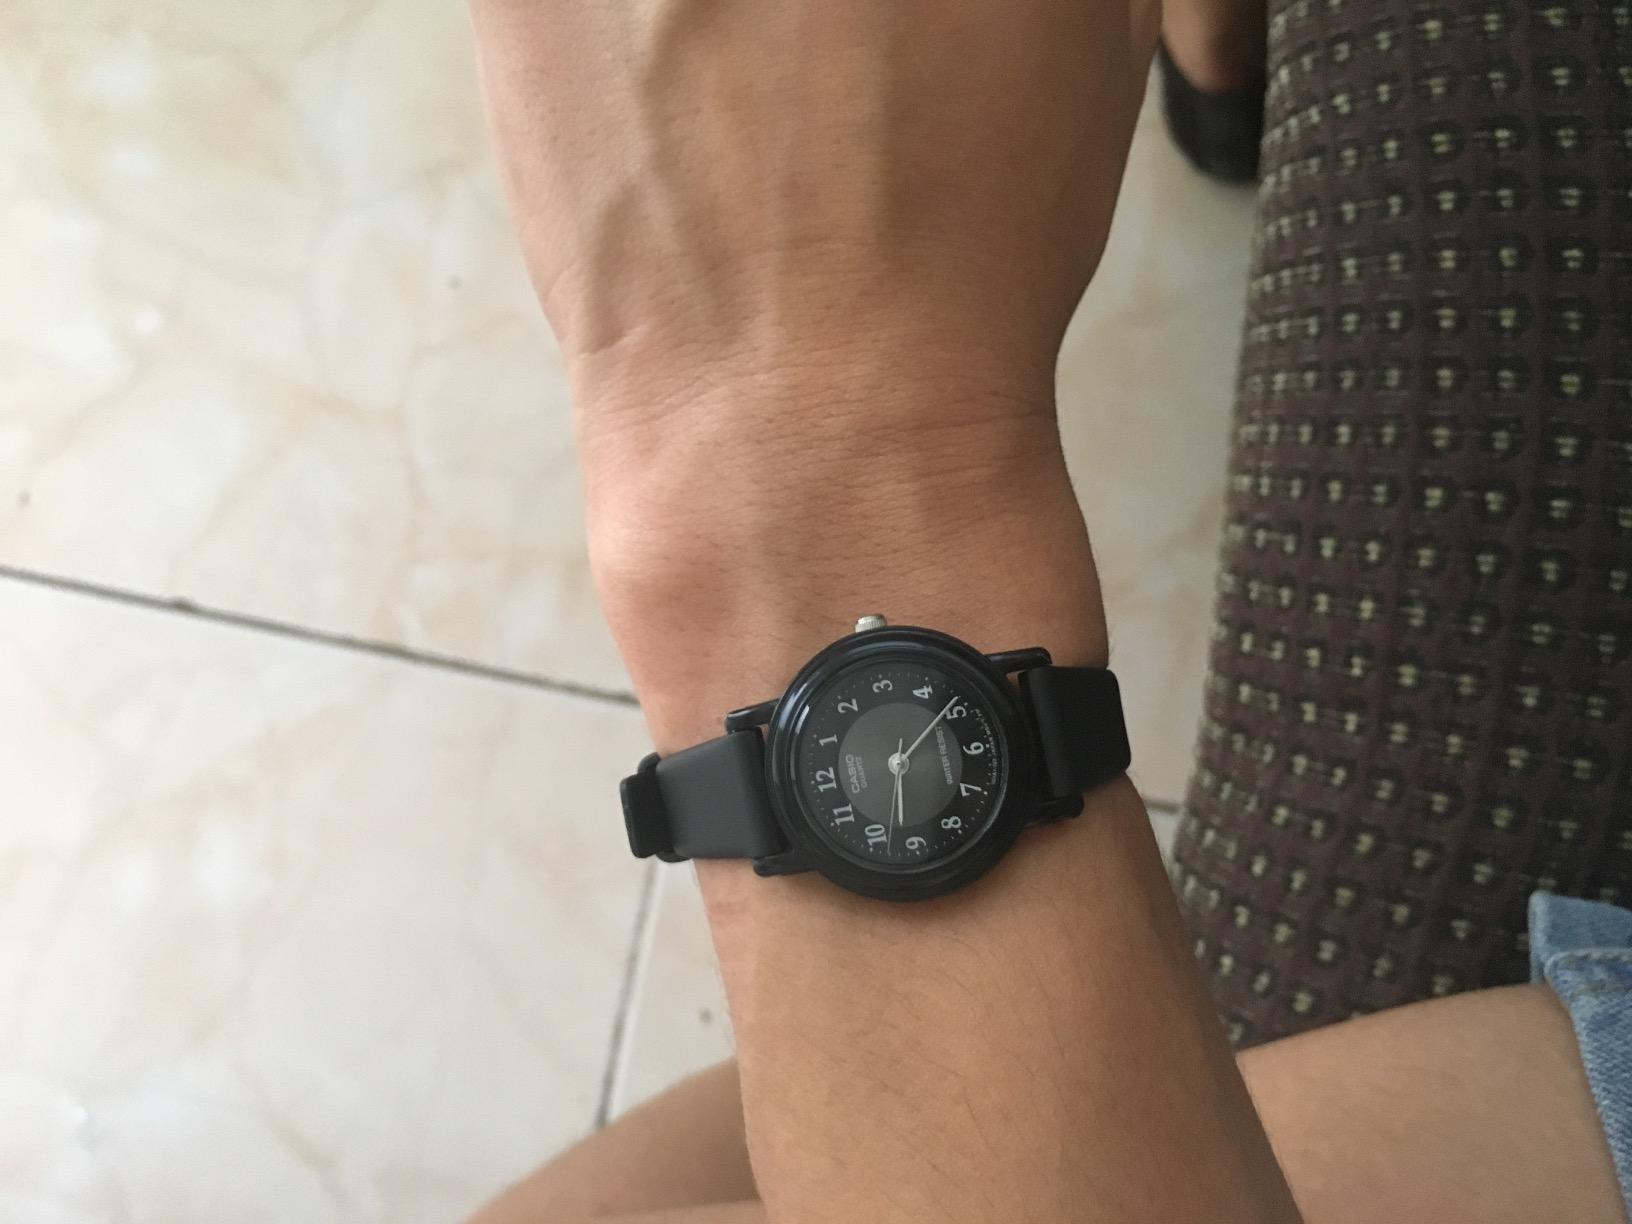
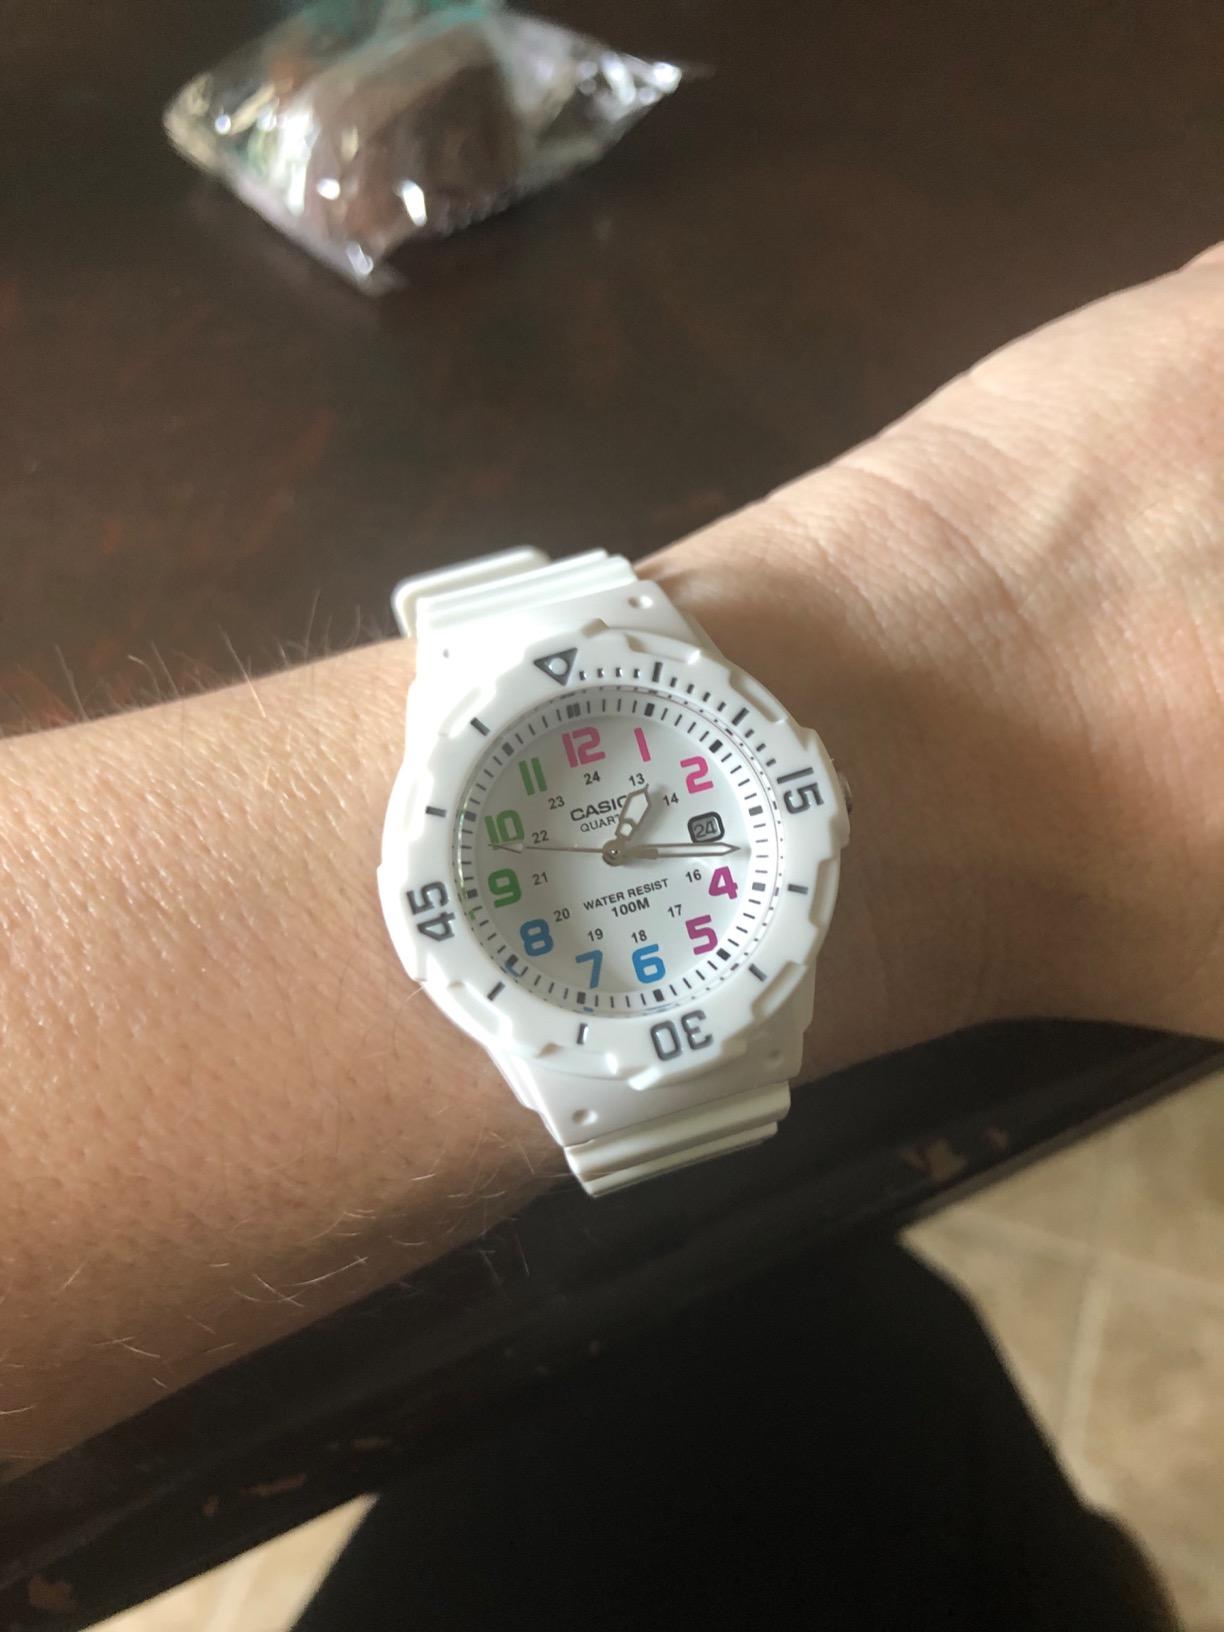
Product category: accessories_watch
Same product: no